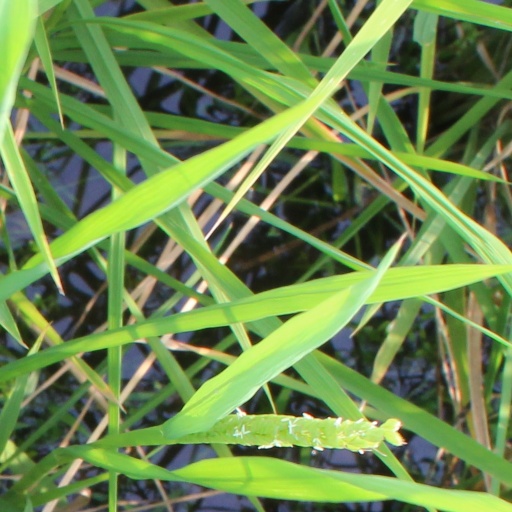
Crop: rice